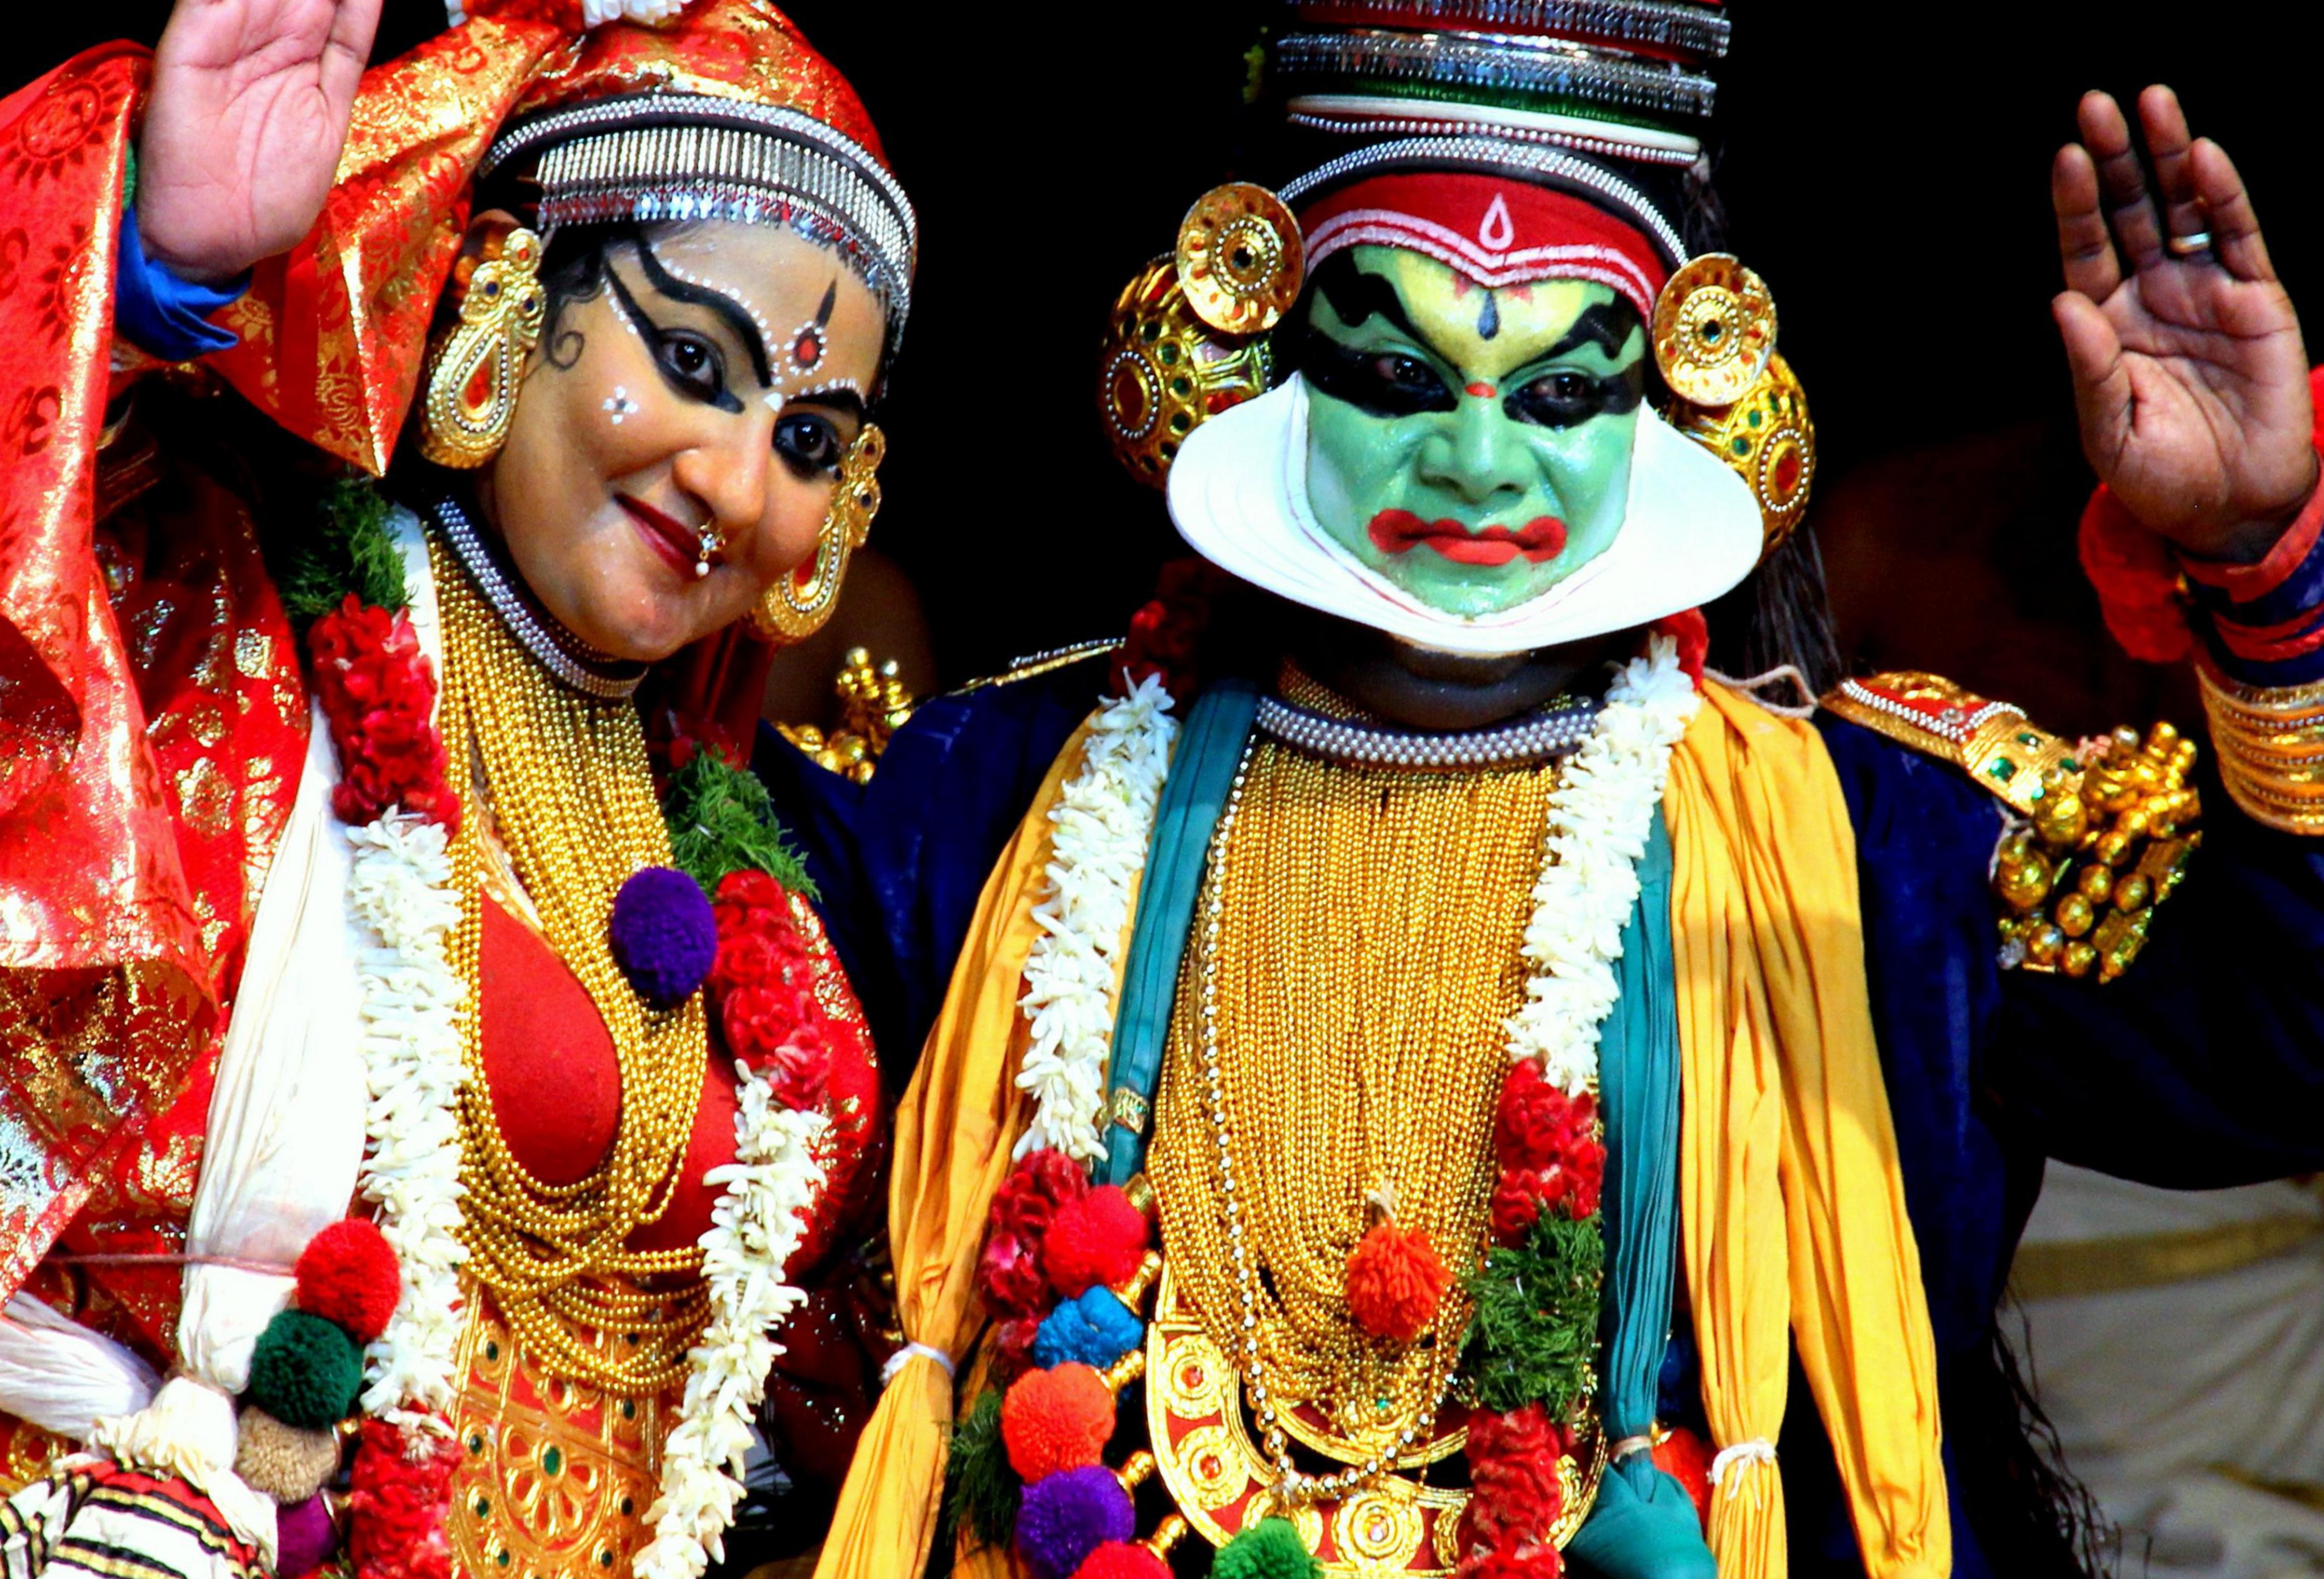
Dance form: kathakali